Minami-Ishii Station

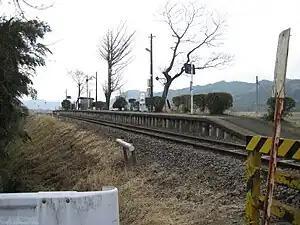
Minami-Ishii Station in March 2008

is a railway station in the town of Yamatsuri, Fukushima, Japan operated by East Japan Railway Company (JR East).